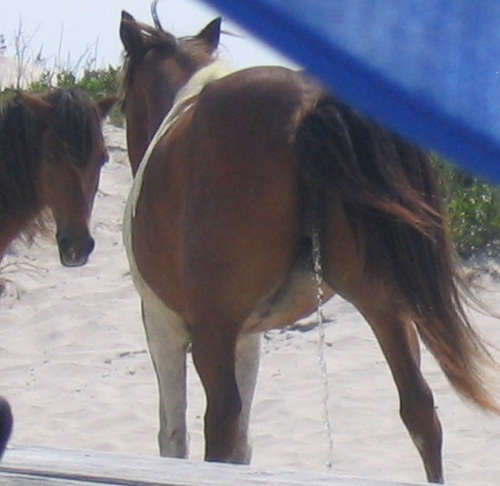
A horse is standing in the sand while urinating.
Two horses are on a white sandy beach.
A large brown and white horse taking a leak.
A horse urinates into sand while another horse looks on.
Two horses on sand face each other while one urinates.